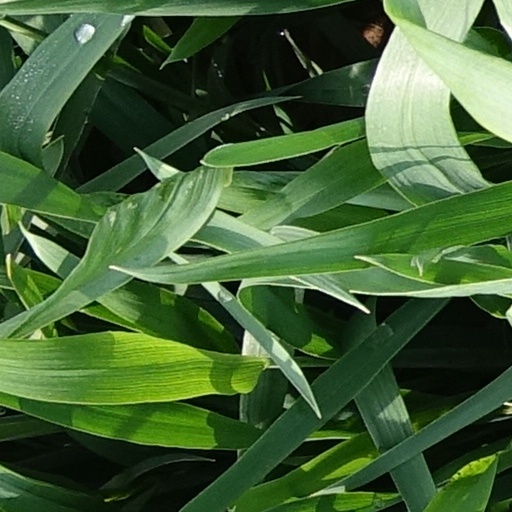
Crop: wheat